Copper Country

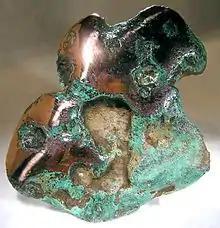
13-oz. nugget of native copper, Keweenaw County, Michigan. Size 9.5 x 8.6 x 1.7 cm.

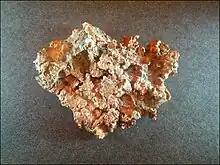
Native copper from the Keweenaw Peninsula Michigan about 2.5 inches (6.4 cm) long.

Copper Country is highly unusual among mining districts in that the copper mined was predominantly in its elemental ("native") form, rather than in the form of compounds (mostly oxides and sulfides) that form the basis of the copper ore at almost every other copper-mining district.